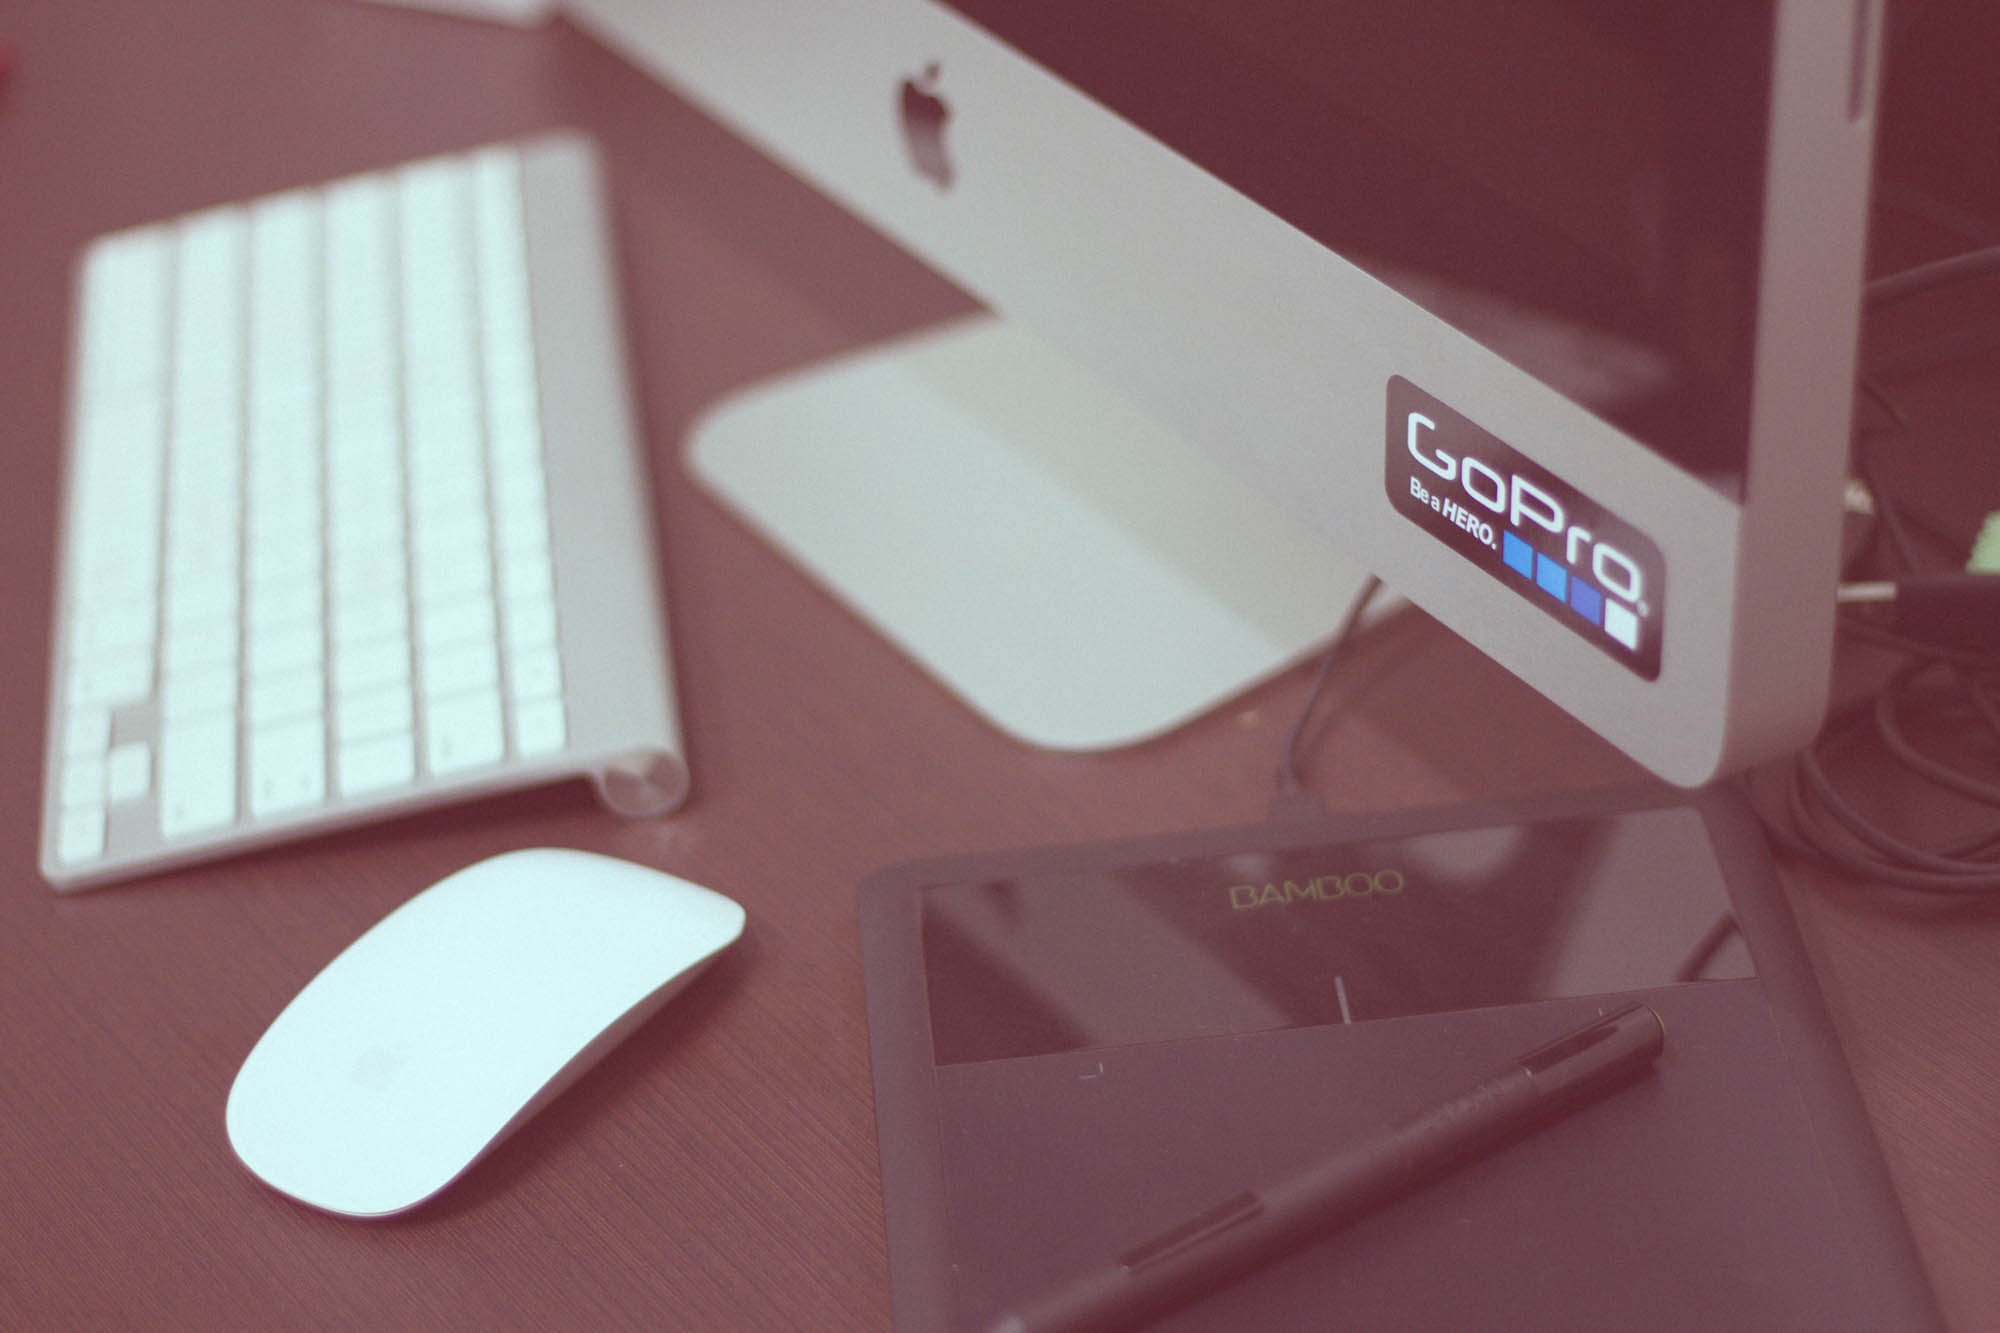
computer, work, table, white, label, design, shape